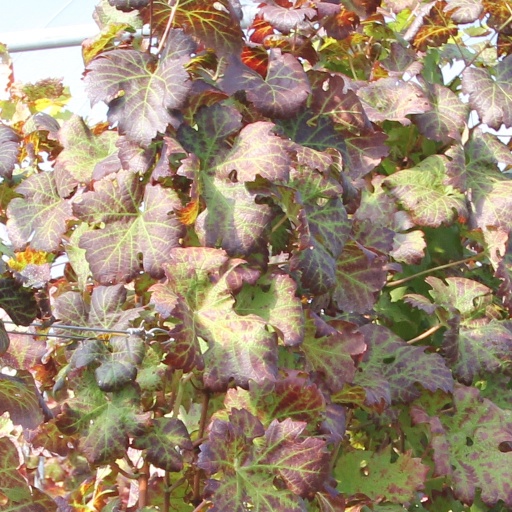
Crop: grape